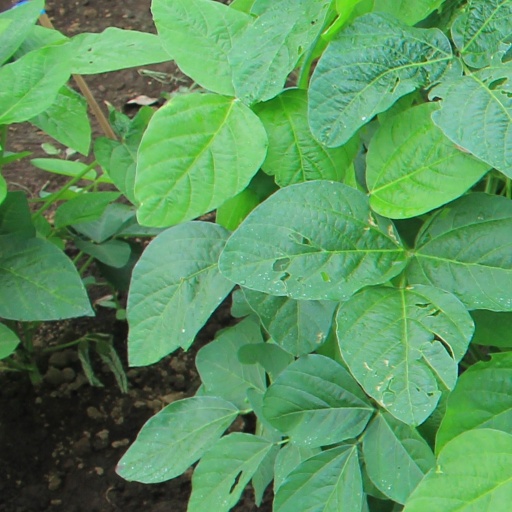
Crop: soybean